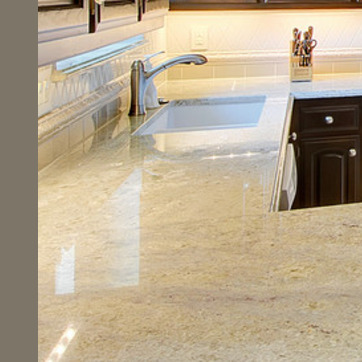
Material: polishedstone